Forrest Gump

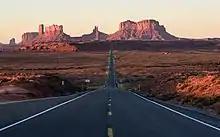
The location along U.S. Route 163 in Monument Valley where Forrest ends his run

The Gump family home set was built along the Combahee River near Yemassee, South Carolina, and the nearby land was used to film Curran's home as well as some of the Vietnam scenes. Over 20 palmetto trees were planted to improve the Vietnam scenes. Forrest Gump narrated his life's story at the northern edge of Chippewa Square in Savannah, Georgia, as he sat at a bus stop bench. There were other scenes filmed in and around the Savannah area as well, including a running shot on the Richard V. Woods Memorial Bridge in Beaufort while he was being interviewed by the press, and on West Bay Street in Savannah. Most of the college campus scenes were filmed in Los Angeles at the University of Southern California. The lighthouse that Forrest runs across to reach the Atlantic Ocean the first time is the Marshall Point Lighthouse in Port Clyde, Maine. Additional scenes were filmed in Arizona, Utah's Monument Valley, and Montana's Glacier National Park.